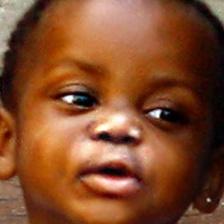
Label: faces